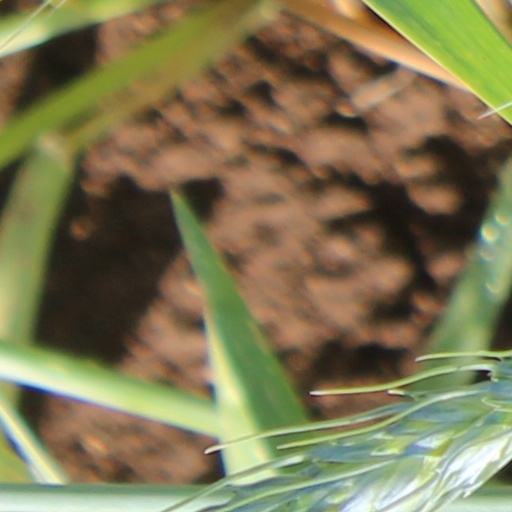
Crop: wheat